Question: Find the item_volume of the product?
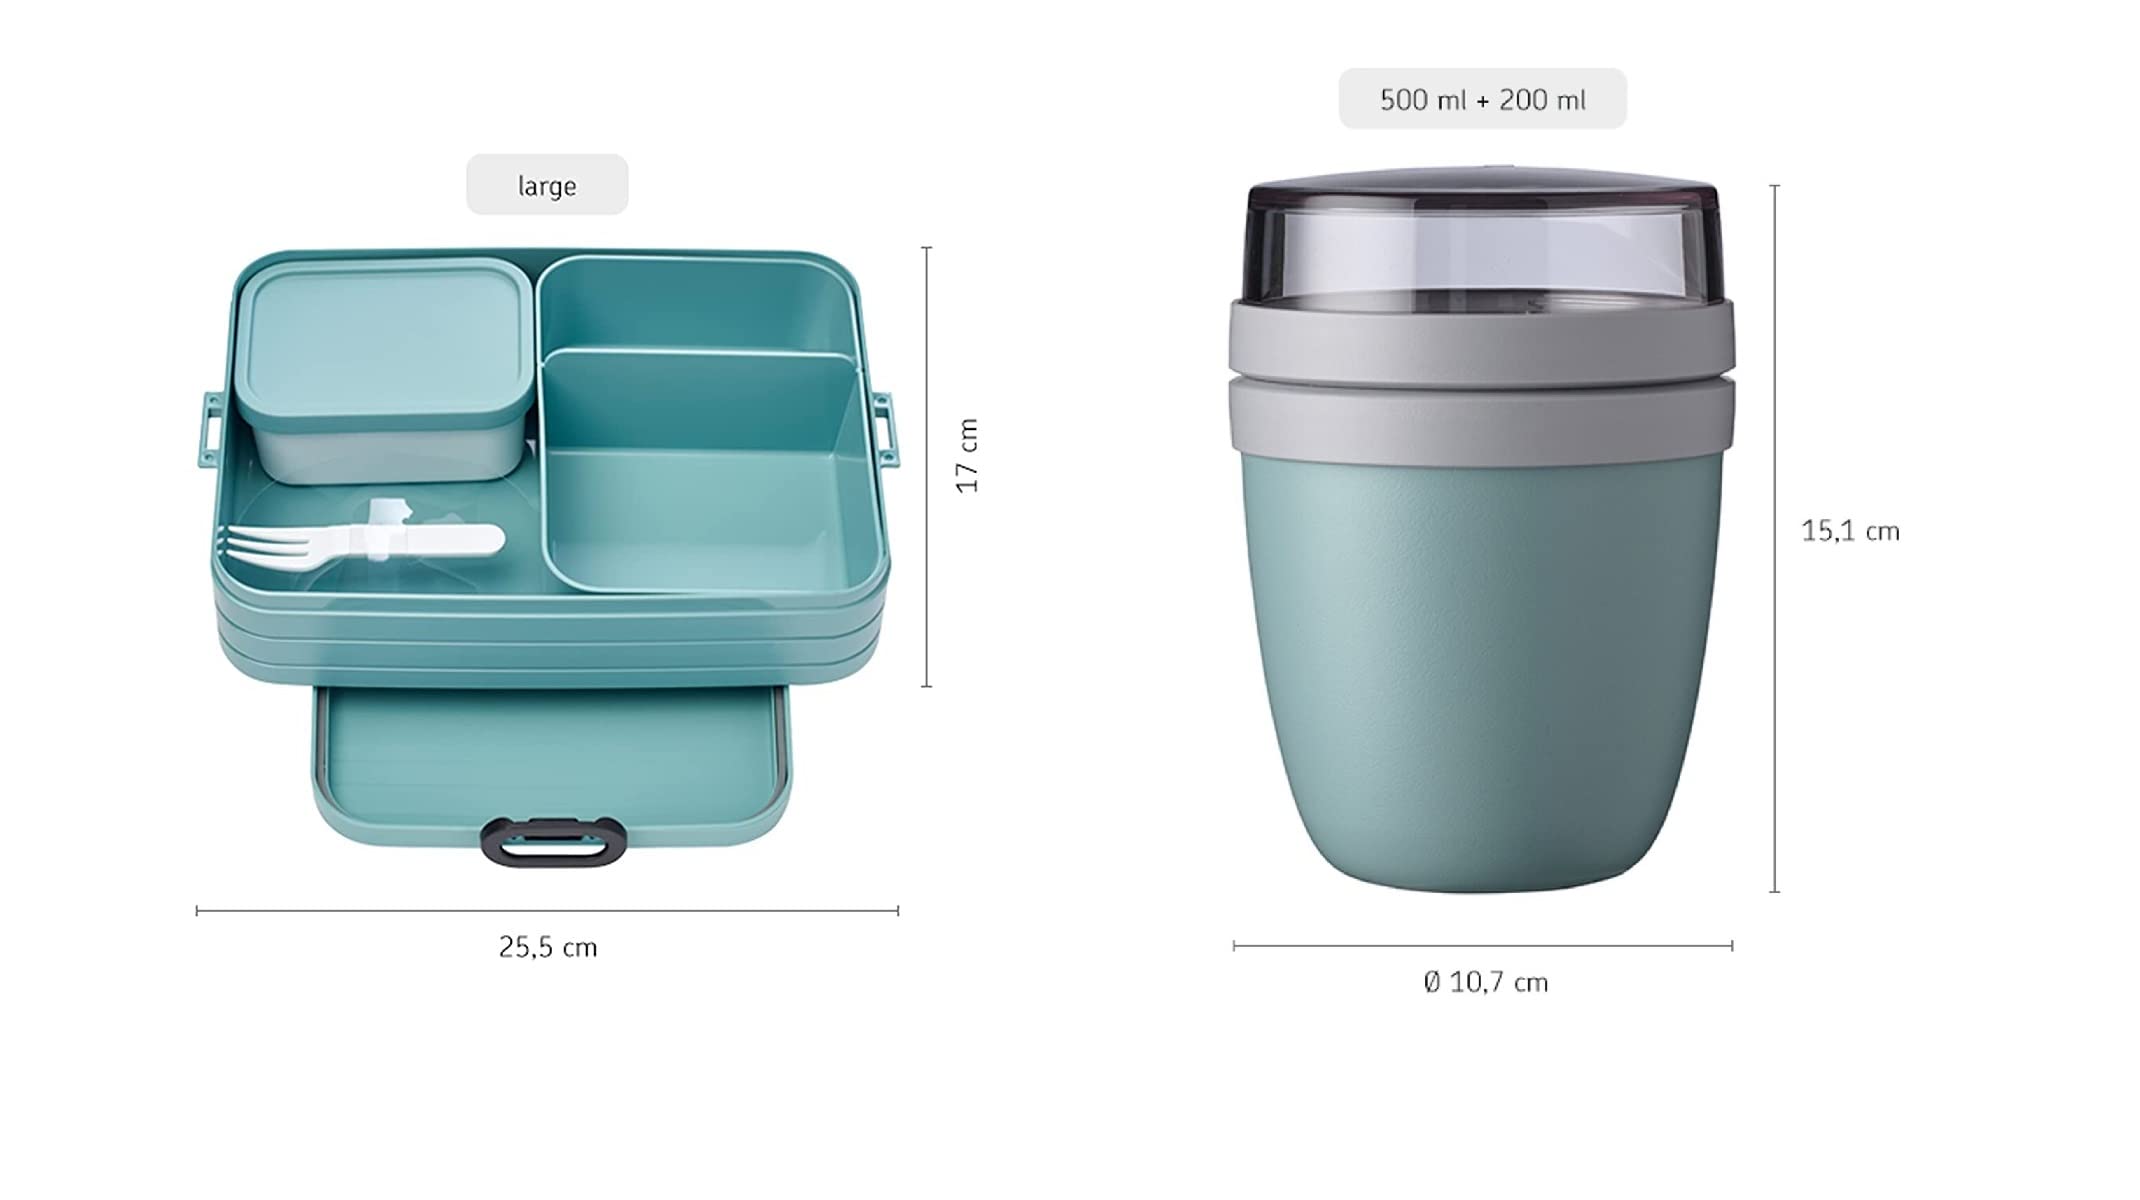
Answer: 500.0 millilitre